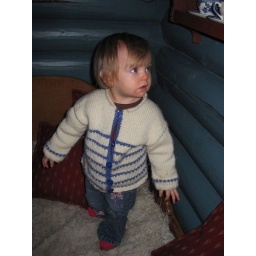
Emilie standing in bed